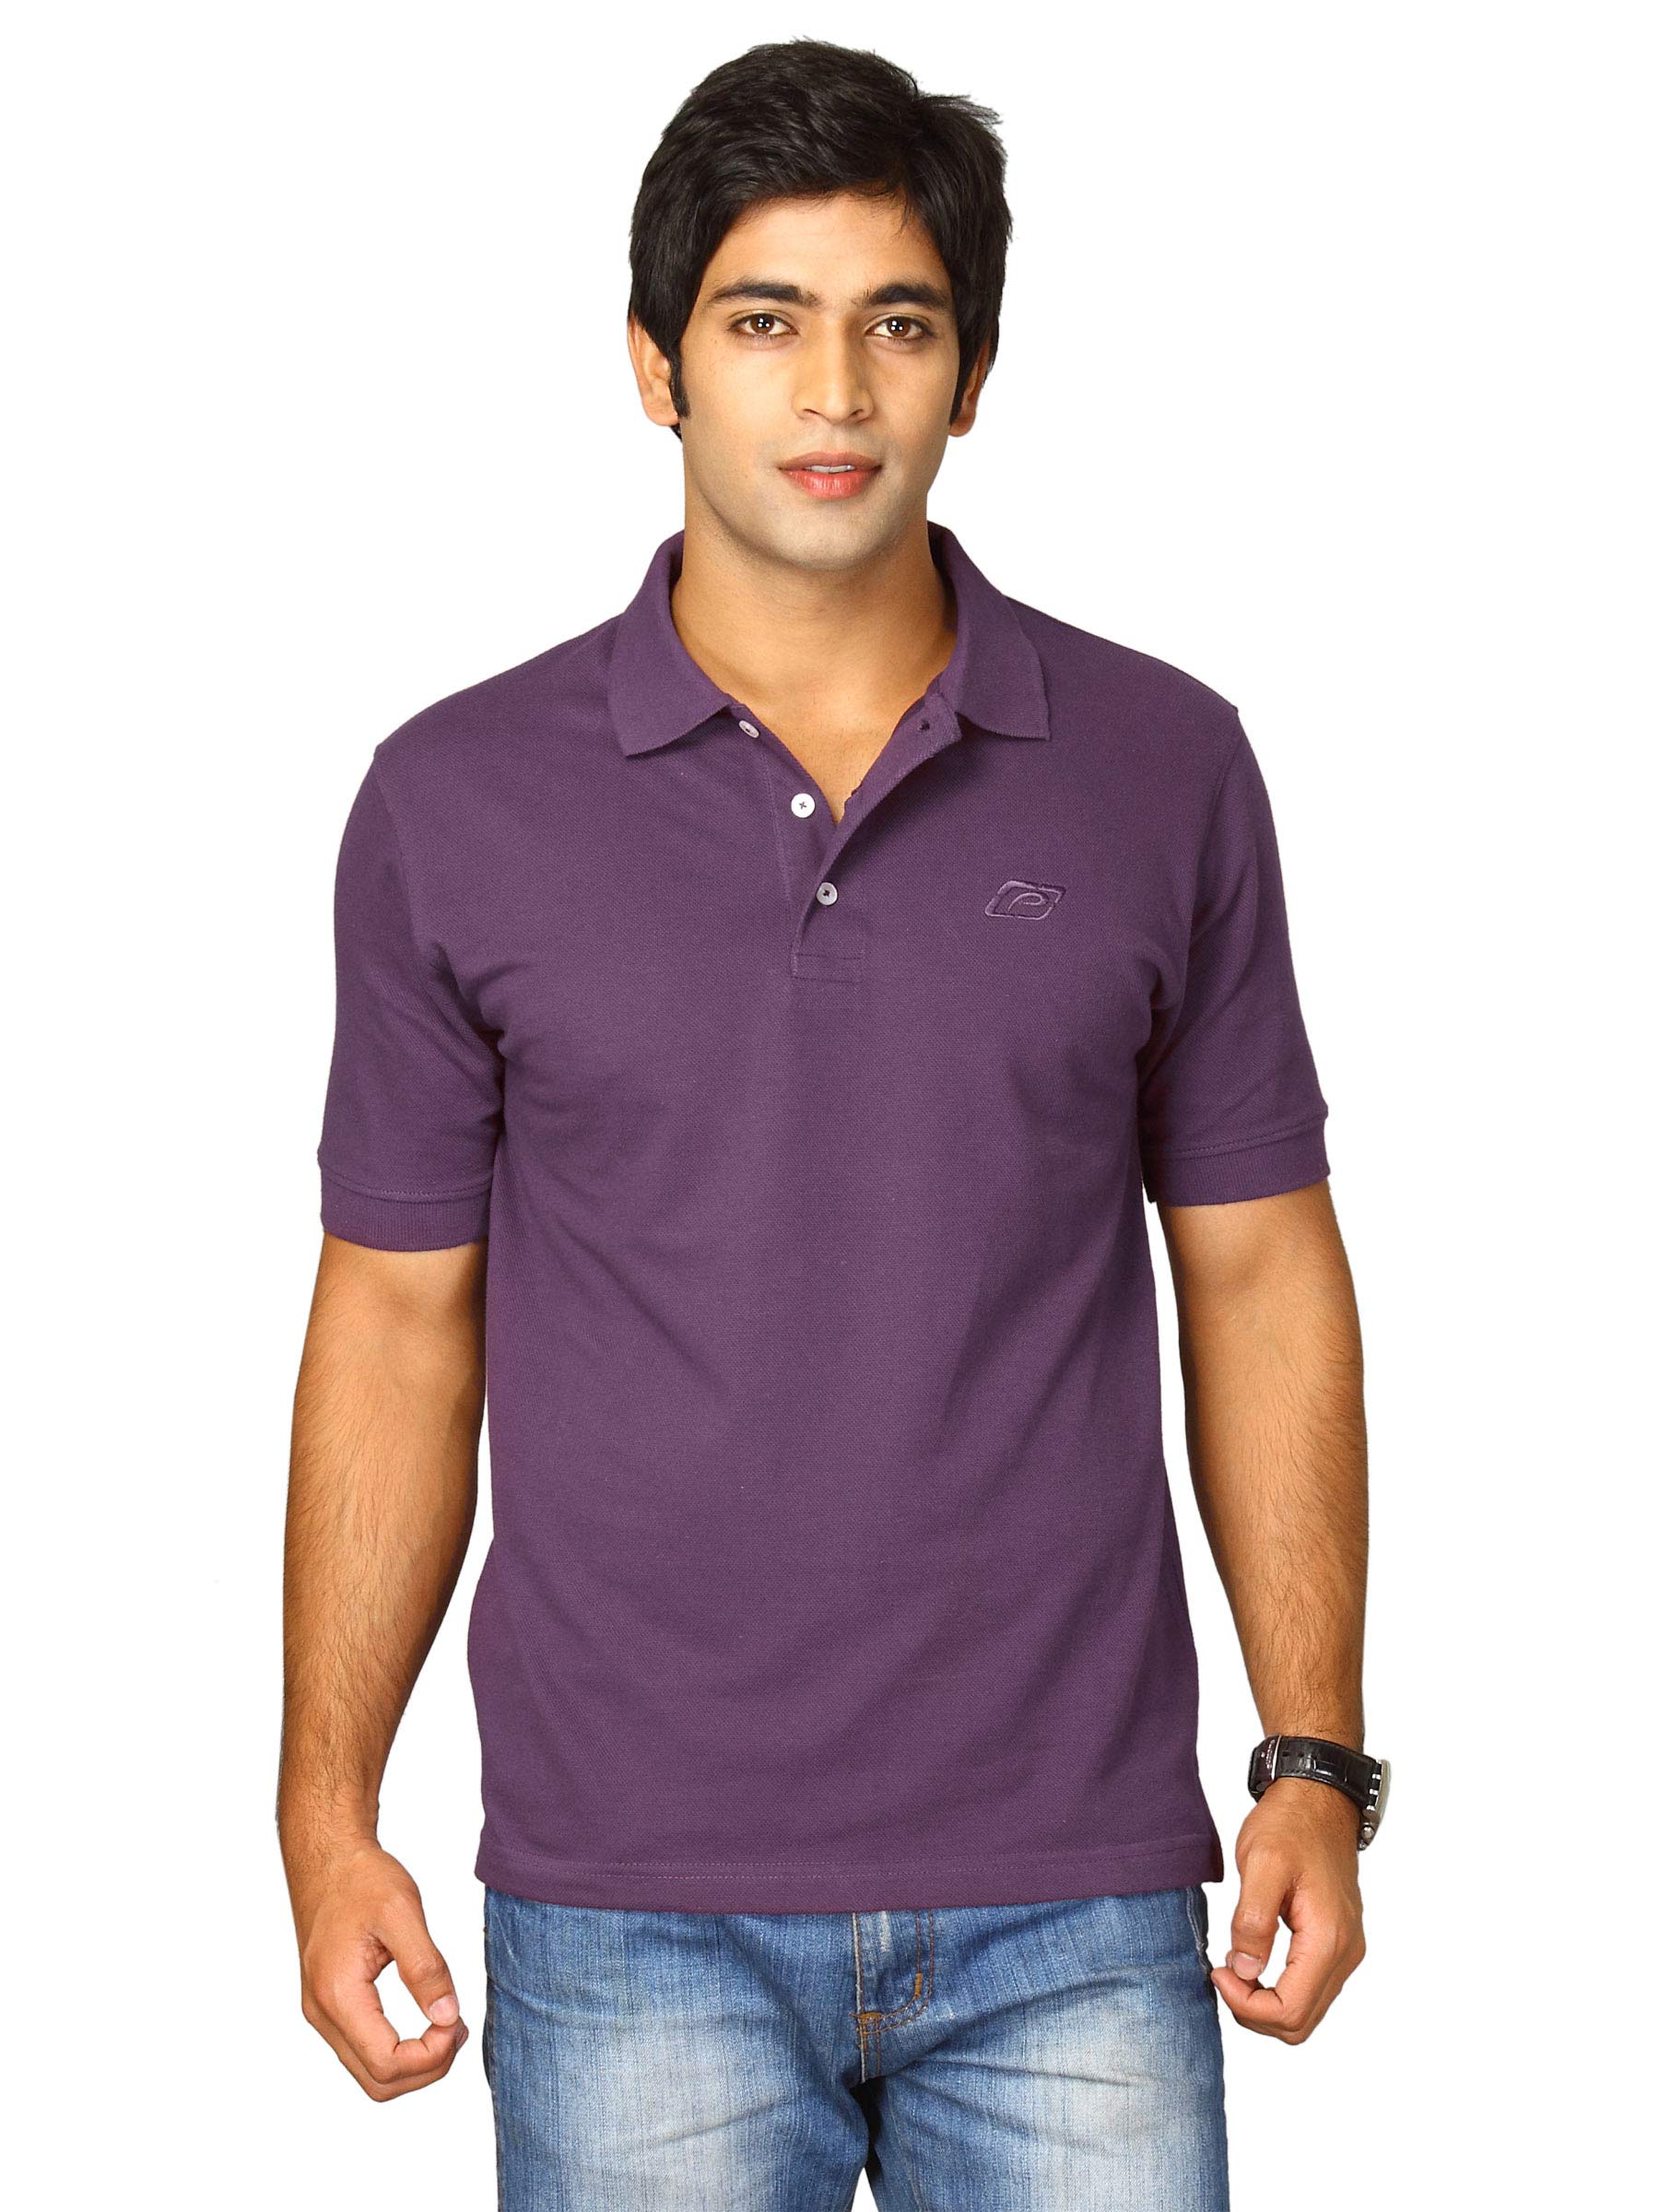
Proline Men Purple Polo T-shirt
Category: Apparel / Topwear / Tshirts
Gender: Men
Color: Purple
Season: Fall 2011
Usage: Casual